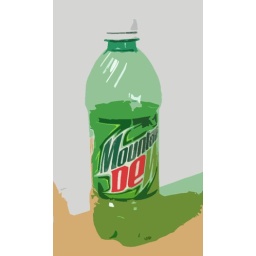
fooling around with my mountain dew bottle and adobe photoshop